Loon op Zand Castle

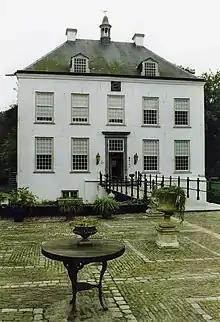
The basement level is further back left of the bridge

The main building seems a regular rectangle, but was actually built in two phases. This is shown on the basement level, where the north façade east of the bridge is 20 cm backwards. The windows on the basement level date from the 1663 reconstruction. Those on the ground and first floor date from the 1776-1777 reconstruction. The basement still contains walls of about 2 m thick. The roof dates from 1777, with re-use of parts of the 1663 roof.